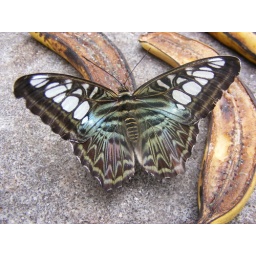
Malaysian blue clipper eating a banana at butterfly &amp;amp; wildlife park in Lincolnshire.